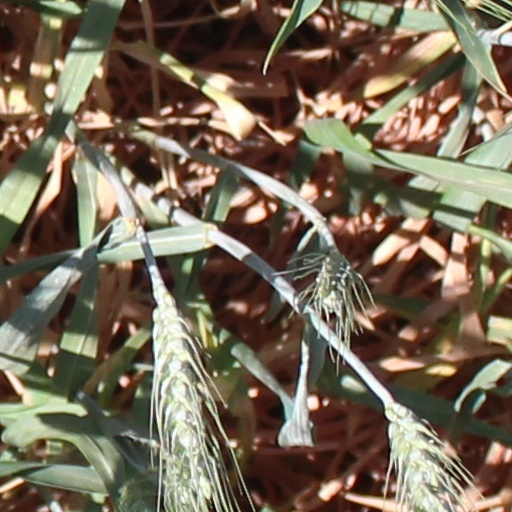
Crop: wheat